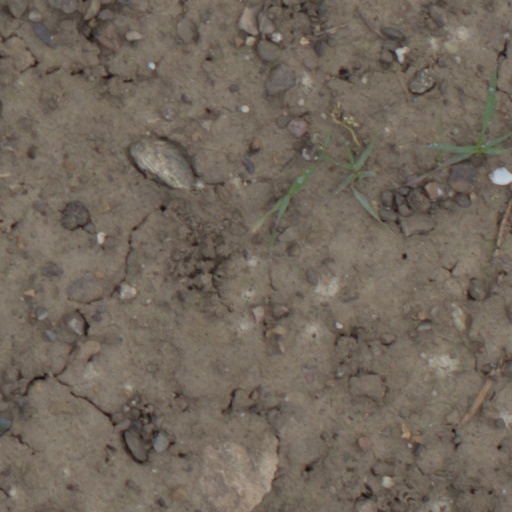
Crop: wheat